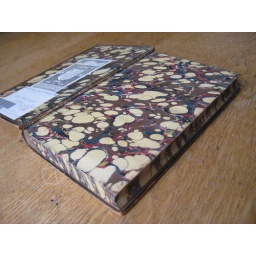
old ass book in oxford library